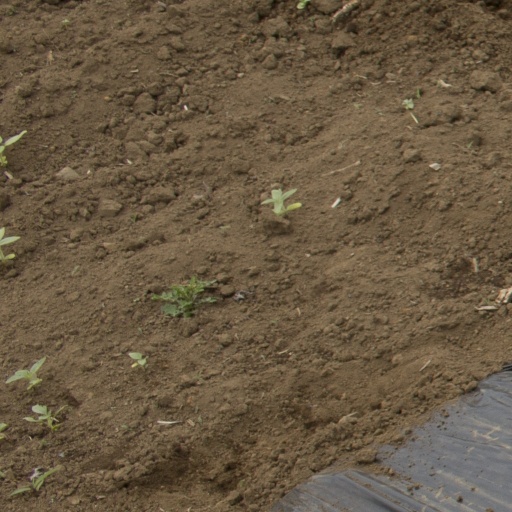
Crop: Jerusalem artichoke